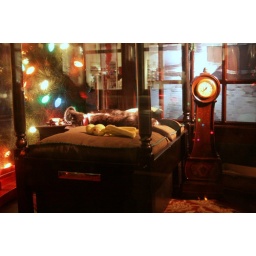
Two kittens, sleeping in opposite directions on a little bed in a window at Macy's.